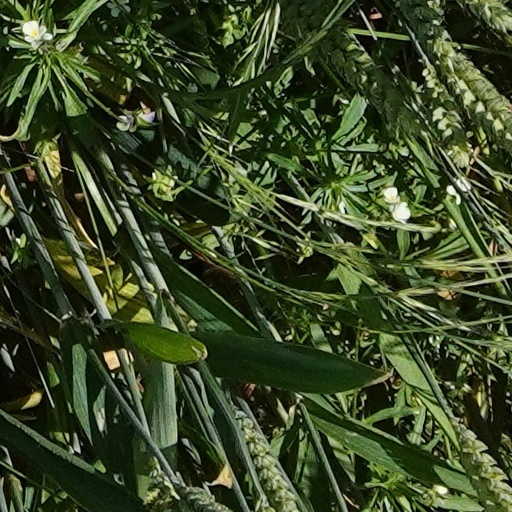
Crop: wheat